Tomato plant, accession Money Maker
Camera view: vertical (180 deg); turntable rotation: 300 degrees
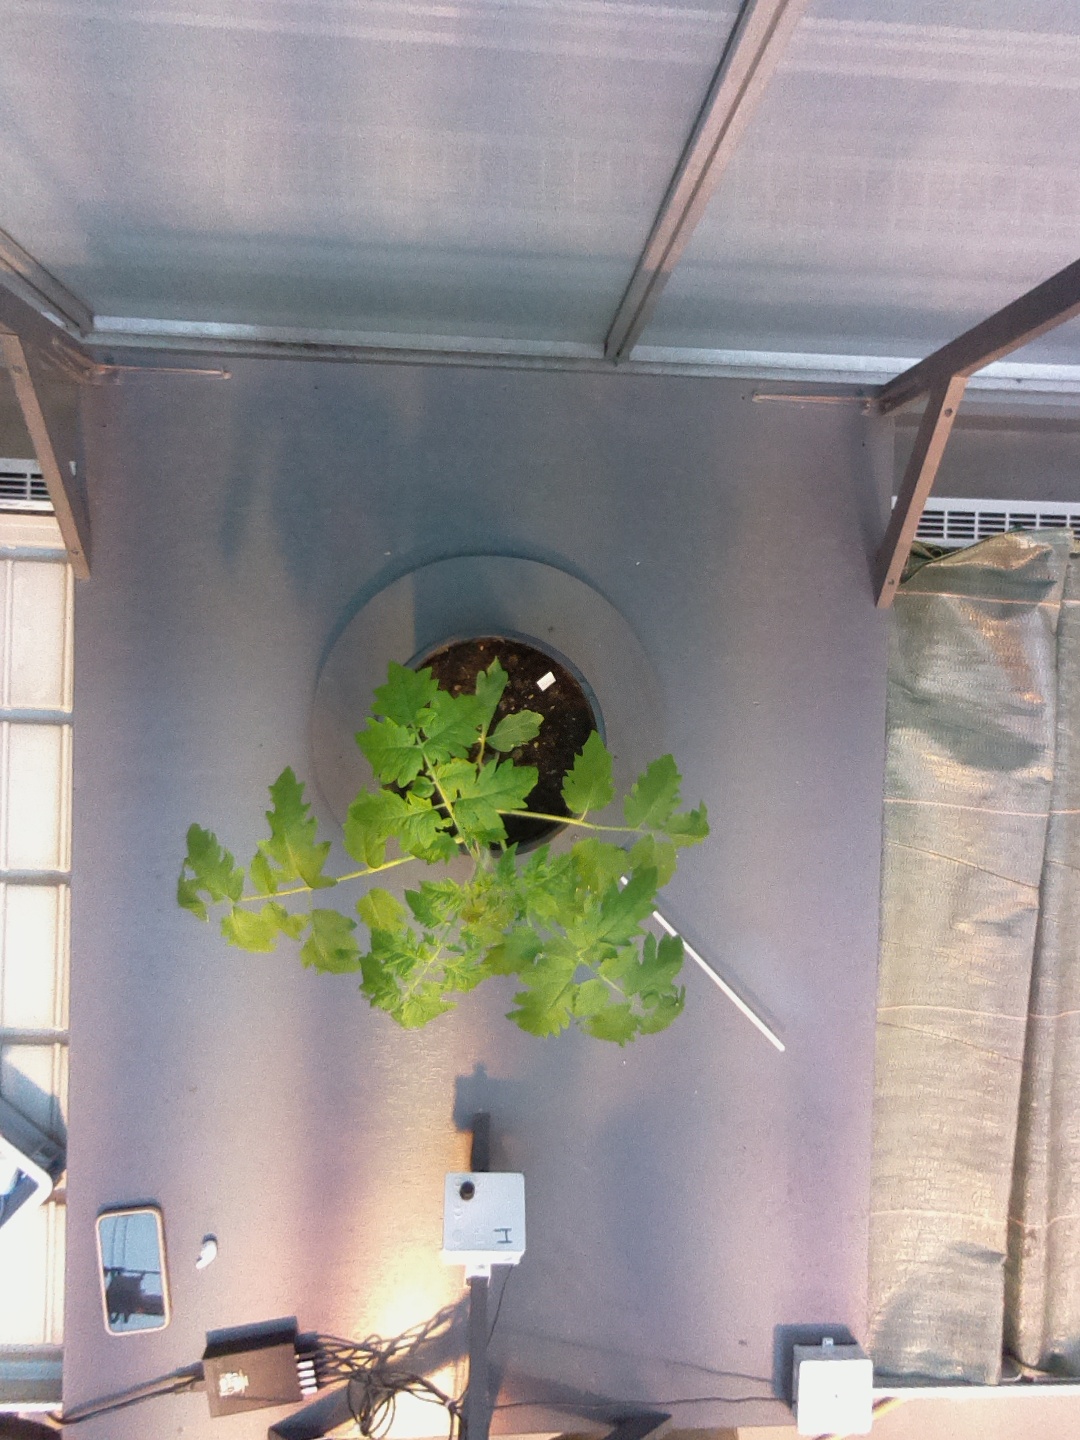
BBCH growth stage 13: 6 of true leaves visible